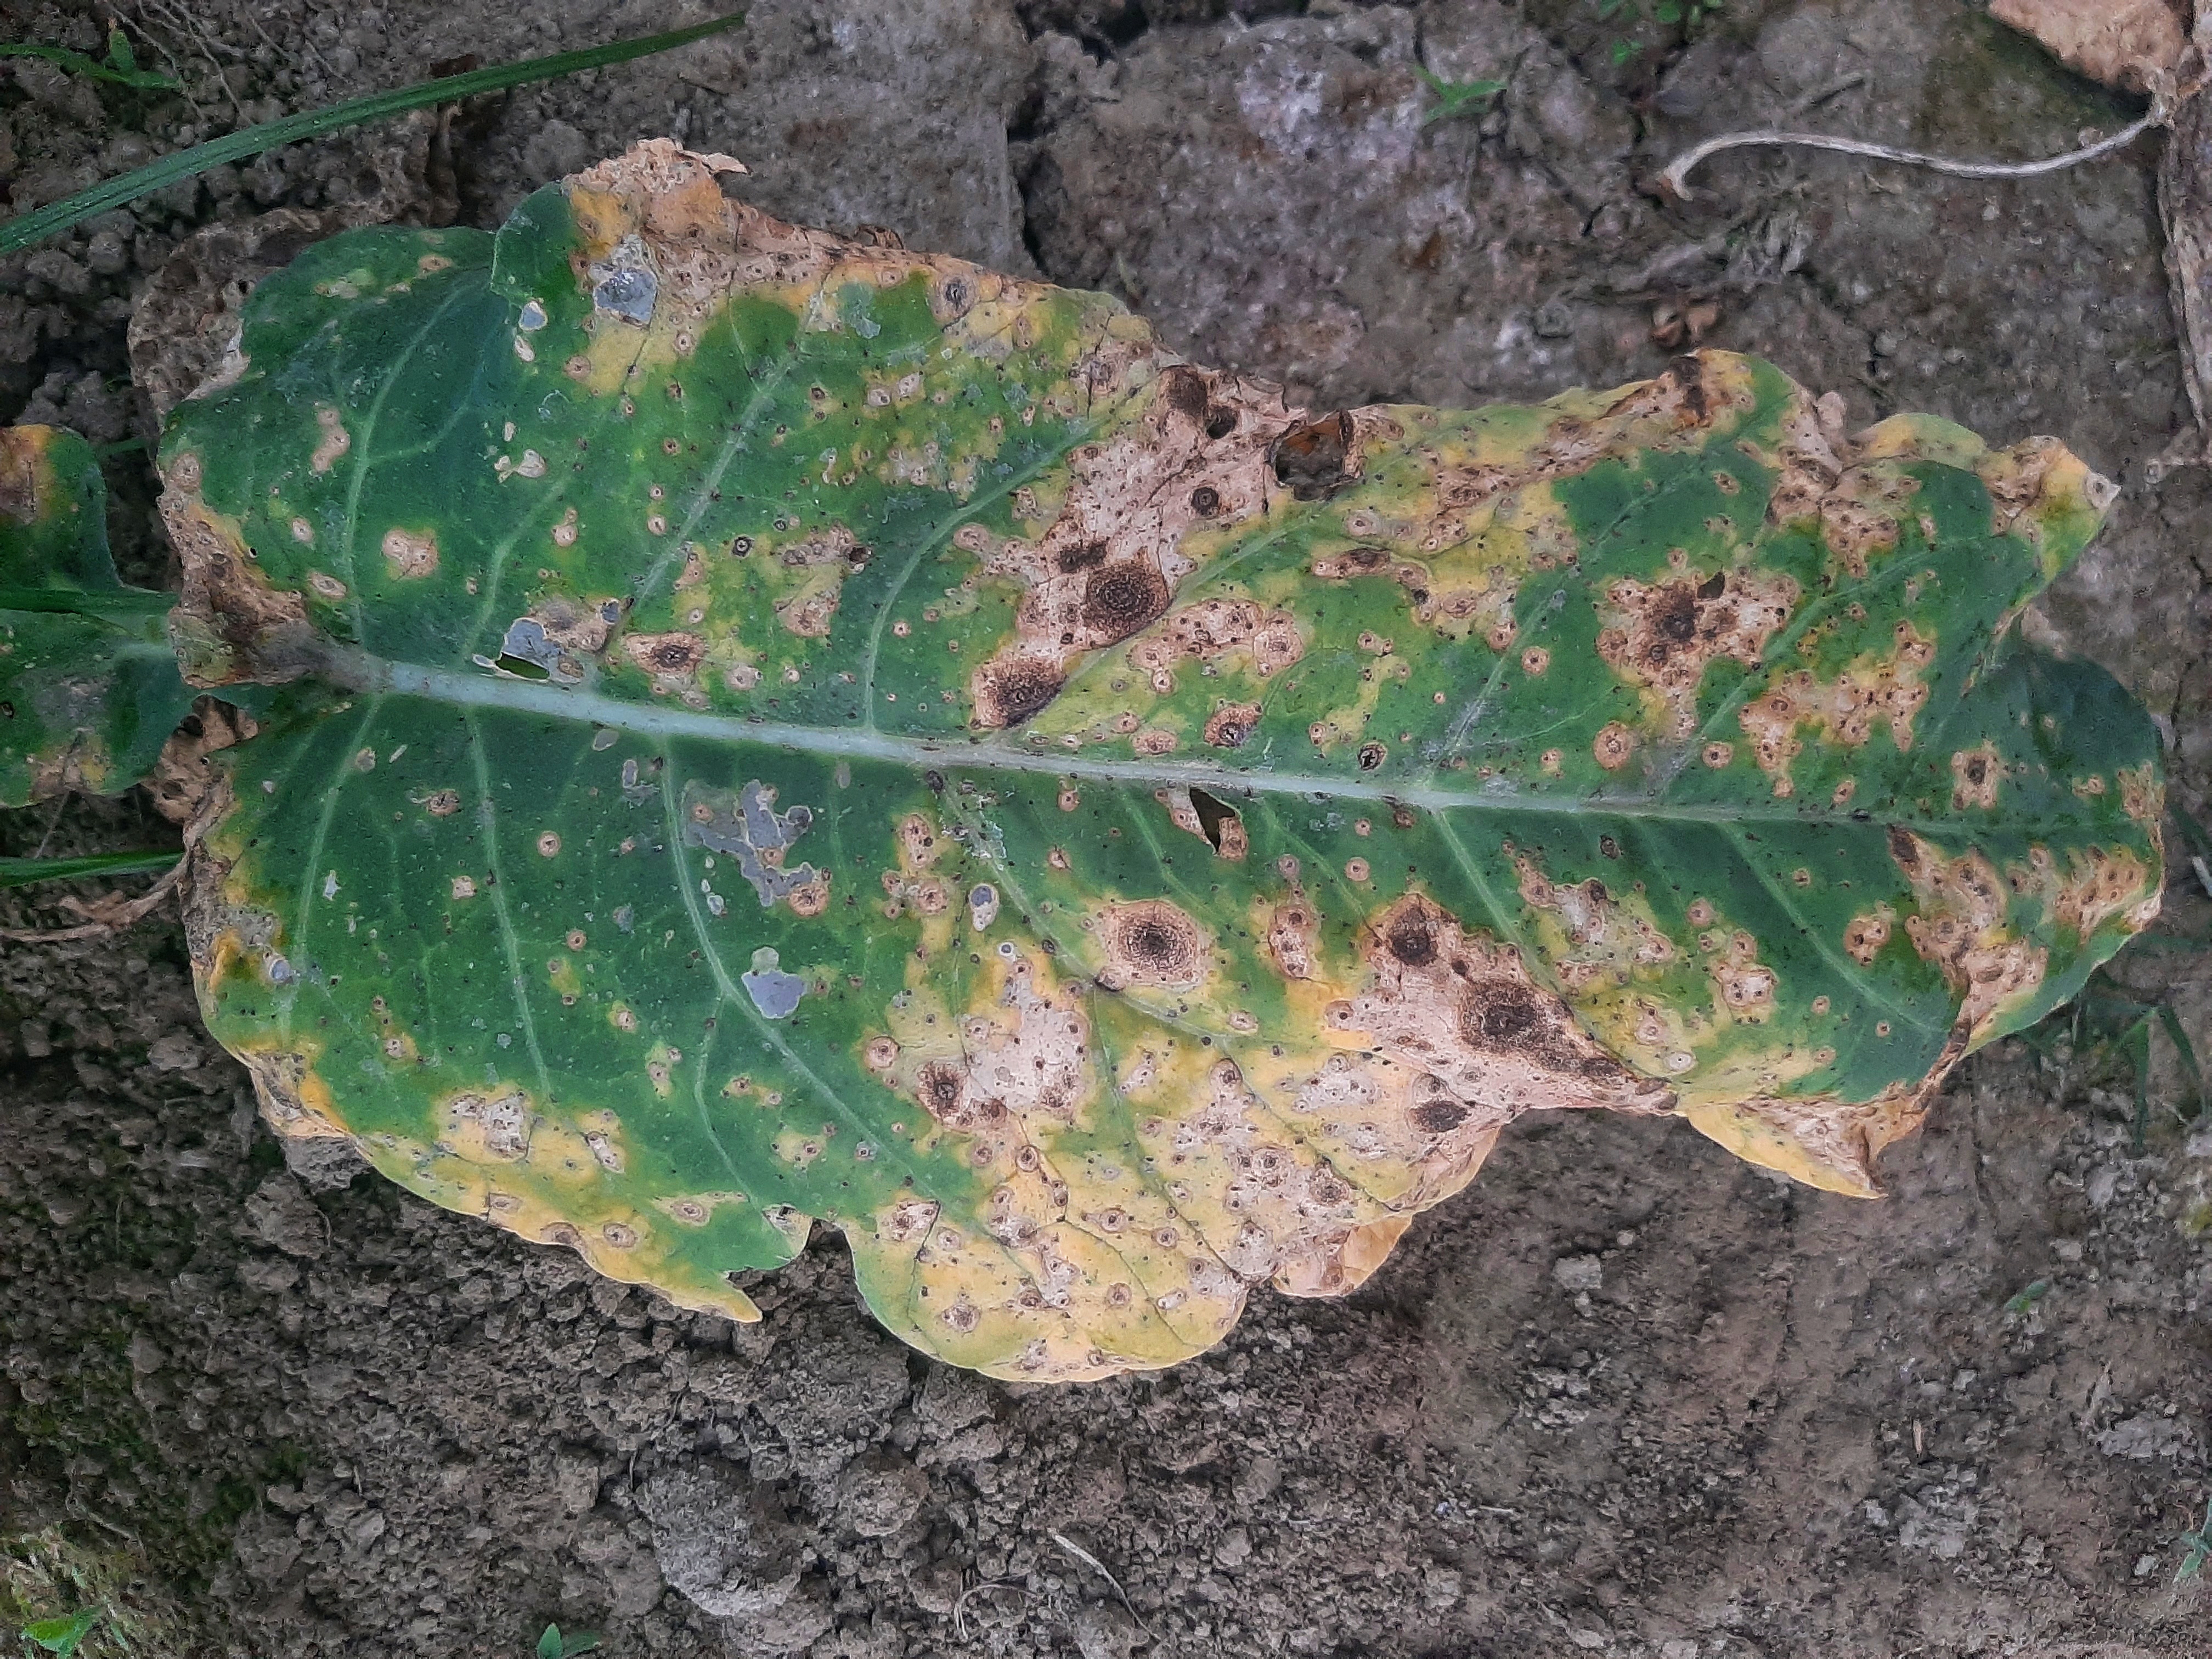
Label: Downy Mildew